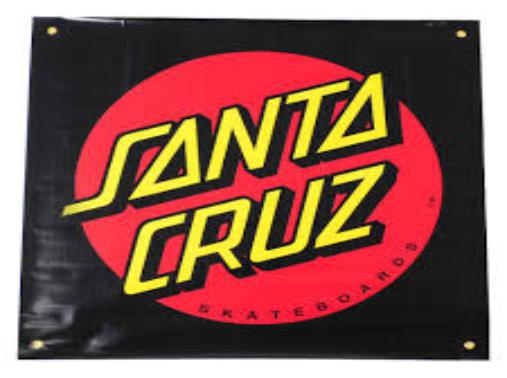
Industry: Sports